Sleeper Either Class

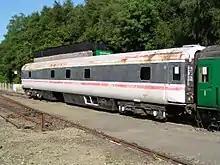
SLE coach as static volunteer accommodation on a heritage railway

Following the withdrawal of many overnight sleeper services in the late-1980s, many Mark 3 SLEP sleeper carriages were obtained by heritage railways in order to provide sleeping accommodation for heritage staff and volunteers. In 2019, some of the former Caledonian Sleeper carriages were preserved.